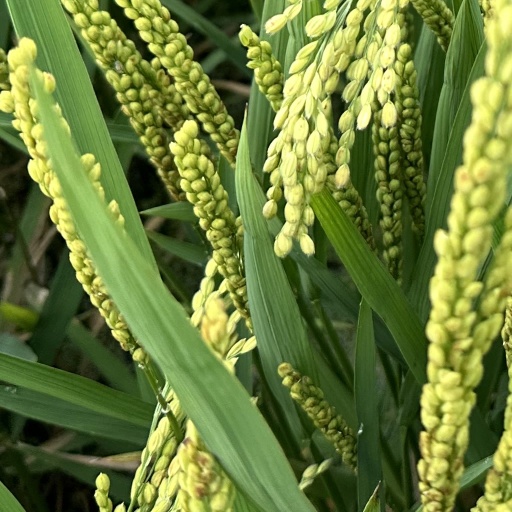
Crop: rice